Smilodon

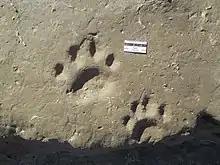
Tracks from Argentina which may have been produced by "Smilodon"

"Smilodon" was around the size of modern big cats, but was more robustly built. It had a reduced lumbar region, high scapula, short tail, and broad limbs with relatively short feet. "Smilodon" is most famous for its relatively long canine teeth, which are the longest found in the saber-toothed cats, at about long in the largest species, "S. populator". The canines were slender and had fine serrations on the front and back side. The skull was robustly proportioned and the muzzle was short and broad. The cheek bones (zygomata) were deep and widely arched, the sagittal crest was prominent, and the frontal region was slightly convex. The mandible had a flange on each side of the front. The upper incisors were large, sharp, and slanted forwards. There was a diastema (gap) between the incisors and molars of the mandible. The lower incisors were broad, recurved, and placed in a straight line across. The p3 premolar tooth of the mandible was present in most early specimens, but lost in later specimens; it was only present in 6% of the La Brea sample. There is some dispute over whether "Smilodon" was sexually dimorphic. Some studies of "S. fatalis" fossils have found little difference between the sexes. Conversely, a 2012 study found that, while fossils of "S. fatalis" show less variation in size among individuals than modern "Panthera", they do appear to show the same difference between the sexes in some traits.